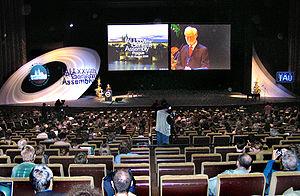
L’Union astronomique internationale est une association internationale non gouvernementale regroupant des astronomes professionnels à partir du niveau doctorat actifs dans la recherche professionnelle et dans l'éducation en astronomie. Son objectif est de coordonner les travaux des astronomes à travers le monde. Elle agit comme l'autorité reconnue internationalement pour la dénomination des corps célestes et des caractéristiques de surface de ces derniers.
La 26ᵉ assemblée générale de l'Union astronomique internationale s'est tenue du 14 au 25 août 2006 à Prague, capitale de la République tchèque. C'est la deuxième assemblée générale de l'Union astronomique internationale qui se déroule dans la capitale tchèque, après la 13ᵉ assemblée générale de l'Union astronomique internationale qui y avait eu lieu en 1967.